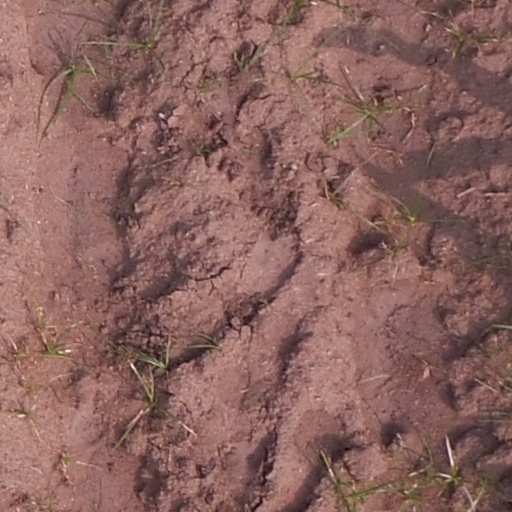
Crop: maize; corn